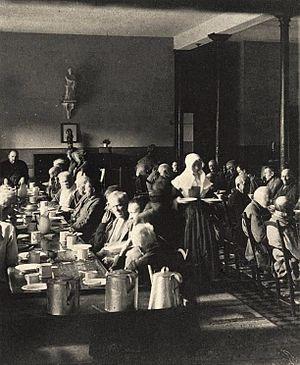
Photographie, Vieux réfectoire des hommes, couvent des Soeurs Grises, Montréal, QC, vers 1890, James George Parks, Sels d'argent sur papier monté sur carton - Papier albuminé - 7 x 14 cm
Le Couvent des Sœurs Grises est le site de la Maison Mère et de la Chapelle de l'Invention-de-la-Sainte-Croix des Sœurs Grises, à Montréal. Il est situé dans l'arrondissement Ville-Marie, bordé par les rues Guy, René-Lévesque ouest, Saint-Mathieu et Sainte-Catherine ouest.